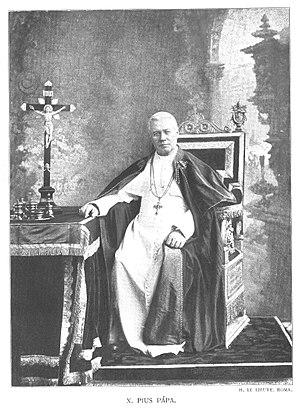
Pie X, né Giuseppe Melchiorre Sarto à Riese en Vénétie le 2 juin 1835 et mort le 20 août 1914 à Rome, fut le 257ᵉ pape de l’Église catholique du 4 août 1903 à sa mort. Il a été béatifié le 3 juin 1951, puis canonisé le 29 mai 1954 : il est donc saint Pie X pour les catholiques.